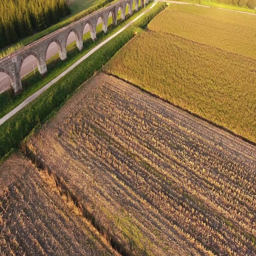
aerial shot , foggy fields , an ancient roman aqueduct and cars driving behind it , filmed with drone